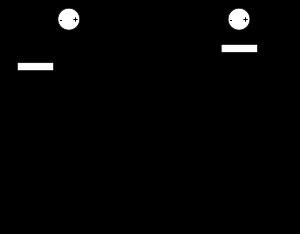
Un graphe de liaisons — également appelé graphe à liens ou bond graph — est une représentation graphique d'un système dynamique physique qui représente les transferts d'énergie dans le système. Les graphes de liaisons sont basés sur le principe de la conservation de la puissance. Les liens d'un graphe de liaisons sont des symboles qui représentent soit des flux d'énergie, soit des flux d'information.